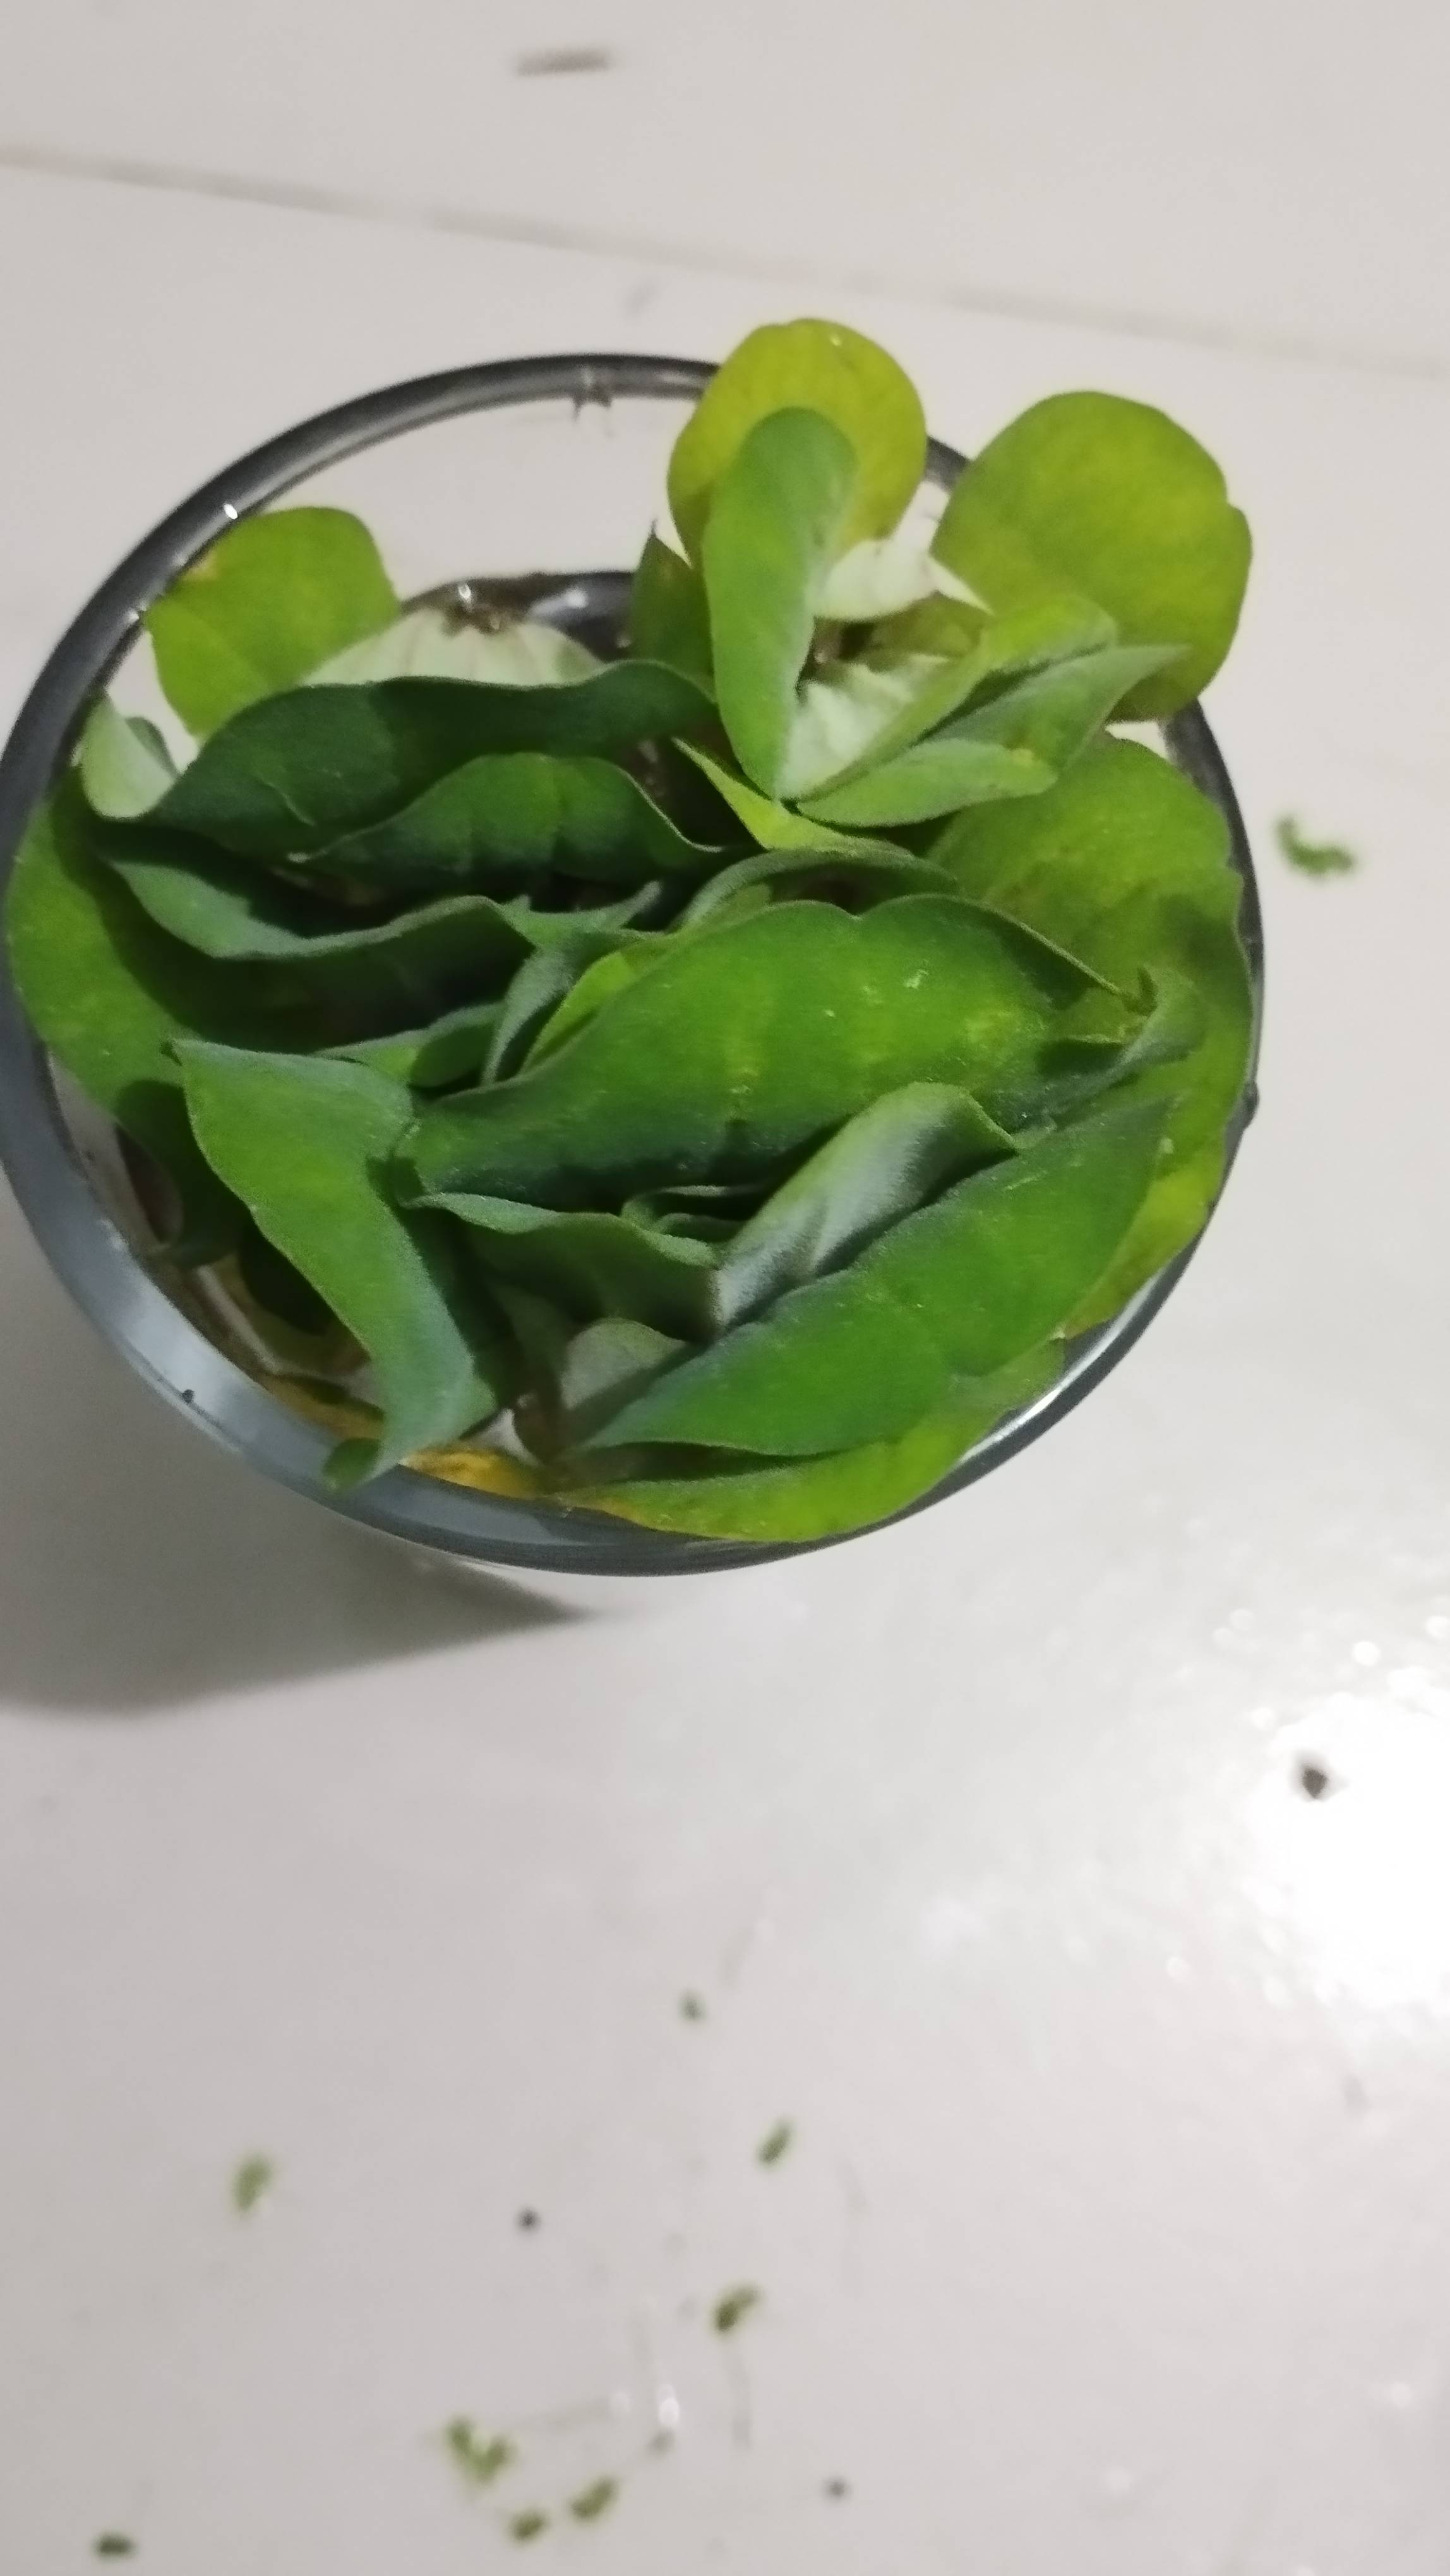
Species: Water Lettuce (Pistia stratiotes)